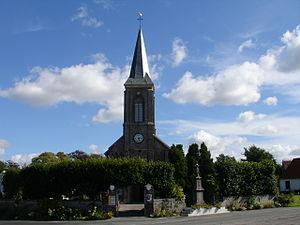
Église de Saint-Josse